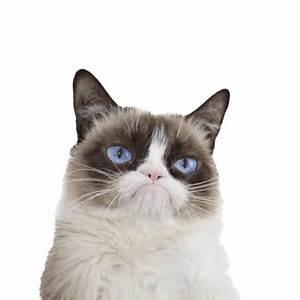
Label: gatto